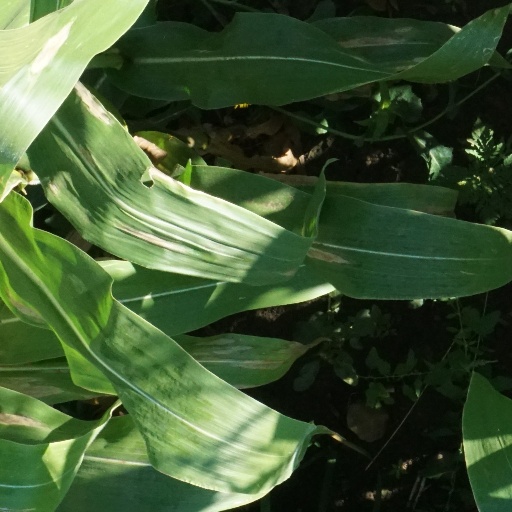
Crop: maize; corn